Hysteroconcha dione

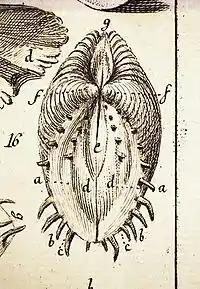
Linnaeus's drawing of "Venus dione" in his "Fundamenta Testaceologiae", 1771, labelled with overtly sexual descriptors

In his 1758 "Systema Naturae", and then in his 1771 "Fundamenta Testaceologiae", Linnaeus used a series of "disquieting[ly]" sexual terms to describe the shell: "vulva", "anus", "nates" (buttocks), "pubis", "mons veneris", "labia", "hymen". The evolutionary biologist Stephen Jay Gould called Linnaeus's description "one of the most remarkable paragraphs in the history of systematics". Some later naturalists found the terms used by Linnaeus uncomfortable; an 1803 review commented that "a few of these terms however strongly they may be warranted by the similitudes and analogies which they express, ... are not altogether reconcilable with the delicacy proper to be observed in ordinary discourse", while the 1824 "Supplement to the Encyclopædia Britannica" criticised Linnaeus for "indulg[ing] in obscene allusions."